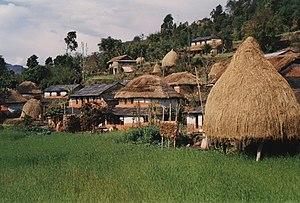
Village de Khare, district de Kaski, Népal
Le district de Kaski – en népalais : कास्की जिल्ला – est l'un des 75 districts du Népal. Il est rattaché à la zone de Gandaki et à la région de développement Ouest. Son chef-lieu en est la ville de Pokhara, deuxième ville du Népal en importance démographique. La population du district s'élevait à 492 098 habitants en 2011.